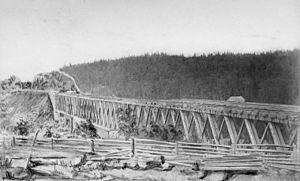
L'Intercolonial. Pont de Riviere du Loup.
Le chemin de fer Intercolonial, est créé en 1872 par le gouvernement du Canada pour répondre à l'exigence des provinces maritimes avant leur intégration à la Confédération canadienne. En 1876, la voie de 560 milles relie Halifax à Rivière-du-Loup où la connexion avec la voie du Grand Tronc permet de passer par Lévis, en face de la ville de Québec, et de rejoindre Montréal. En 1918, l'Intercolonial est intégré au chemin de fer Canadien National.